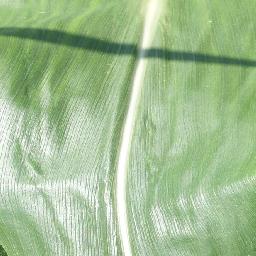
Label: Corn_(Maize)___Healthy